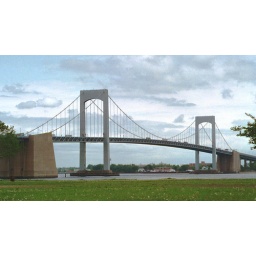
Throgs Neck Bridge 1,800 foot span suspension bridge by Othmar Ammann, built 1961